Lago di Lei

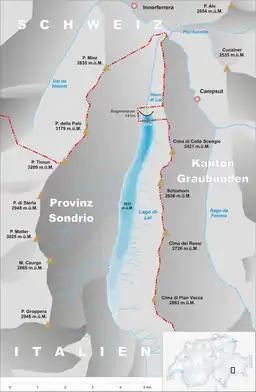
map

Lago di Lei (Lombard: "Lach de Lei") is a reservoir in the Valle di Lei, powering the Hinterrhein storage power stations. The reservoir is almost entirely in Italy, but the barrage was built on territory ceded by Italy to Switzerland (municipality of Ferrera, Grisons) in 1955 after diplomatic talks, while an equivalent sized territory further north of the lake was ceded to Italy in the exchange. The dam is operated by Kraftwerke Hinterrhein.